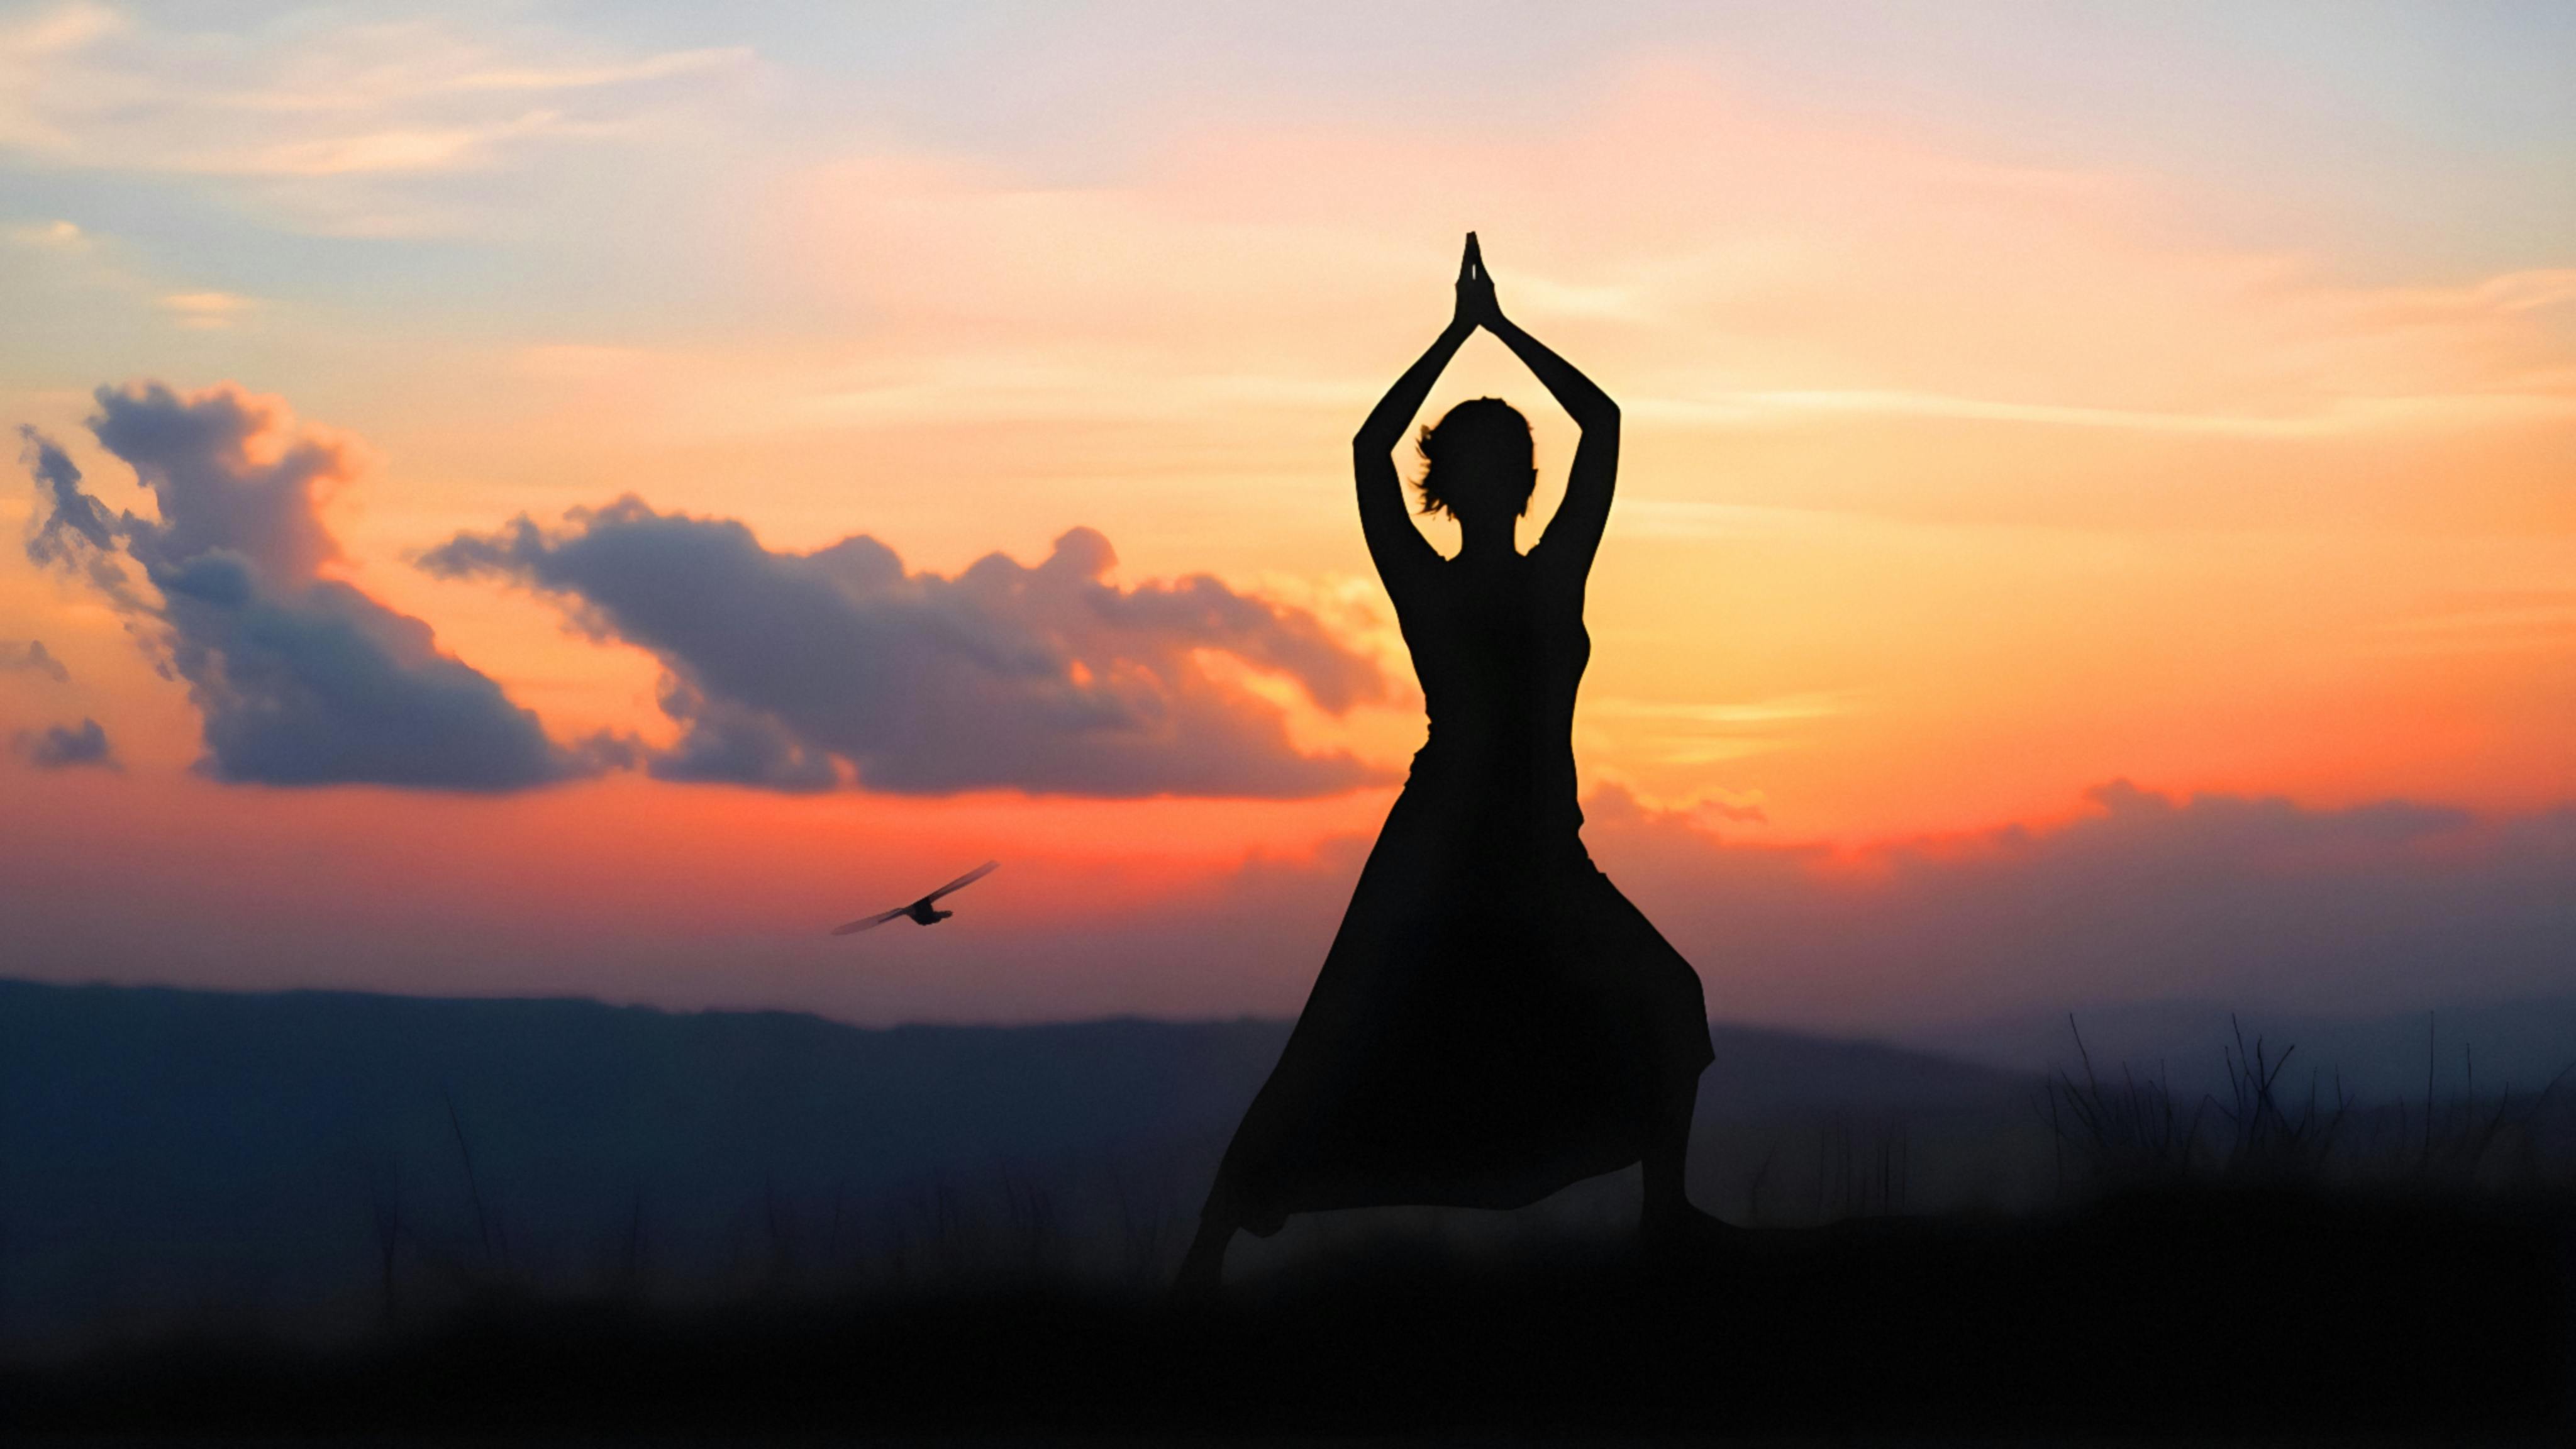
woman, cloud, sky, People in nature, flash photography, afterglow, happy, gesture, dusk, sunset, sunrise, landscape, horizon, red sky at morning, natural landscape, calm, grass, sun, grassland, backlighting, heat, tree, dawn, evening, cg artwork, sitting, darkness, shadow, silhouette, fun, hill, sea